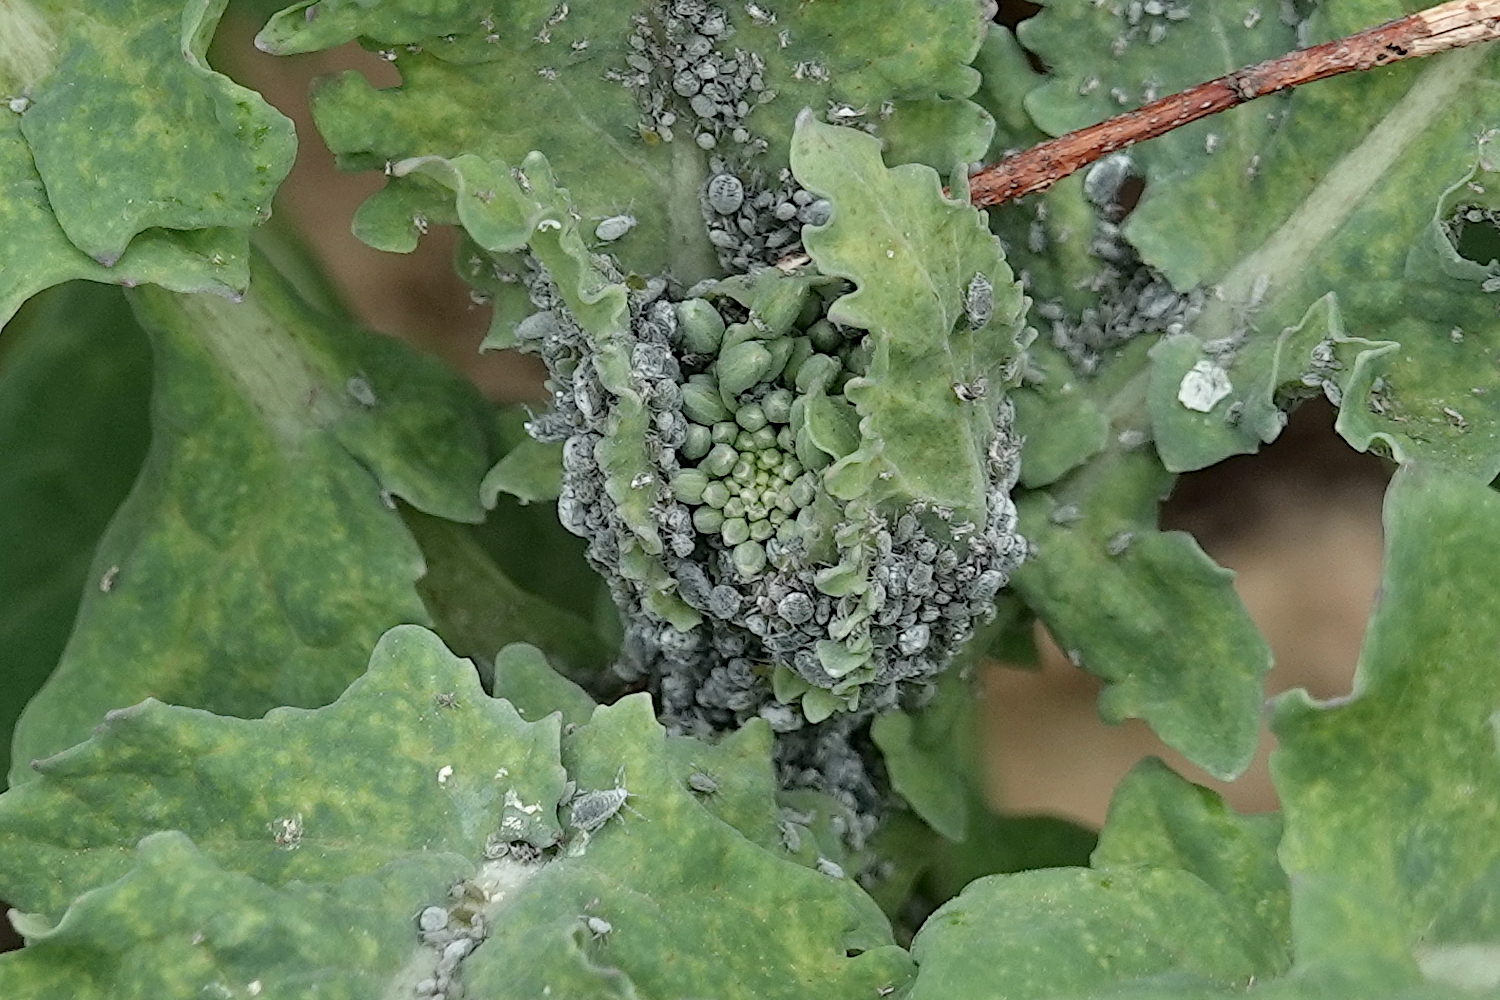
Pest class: cabbage_aphid